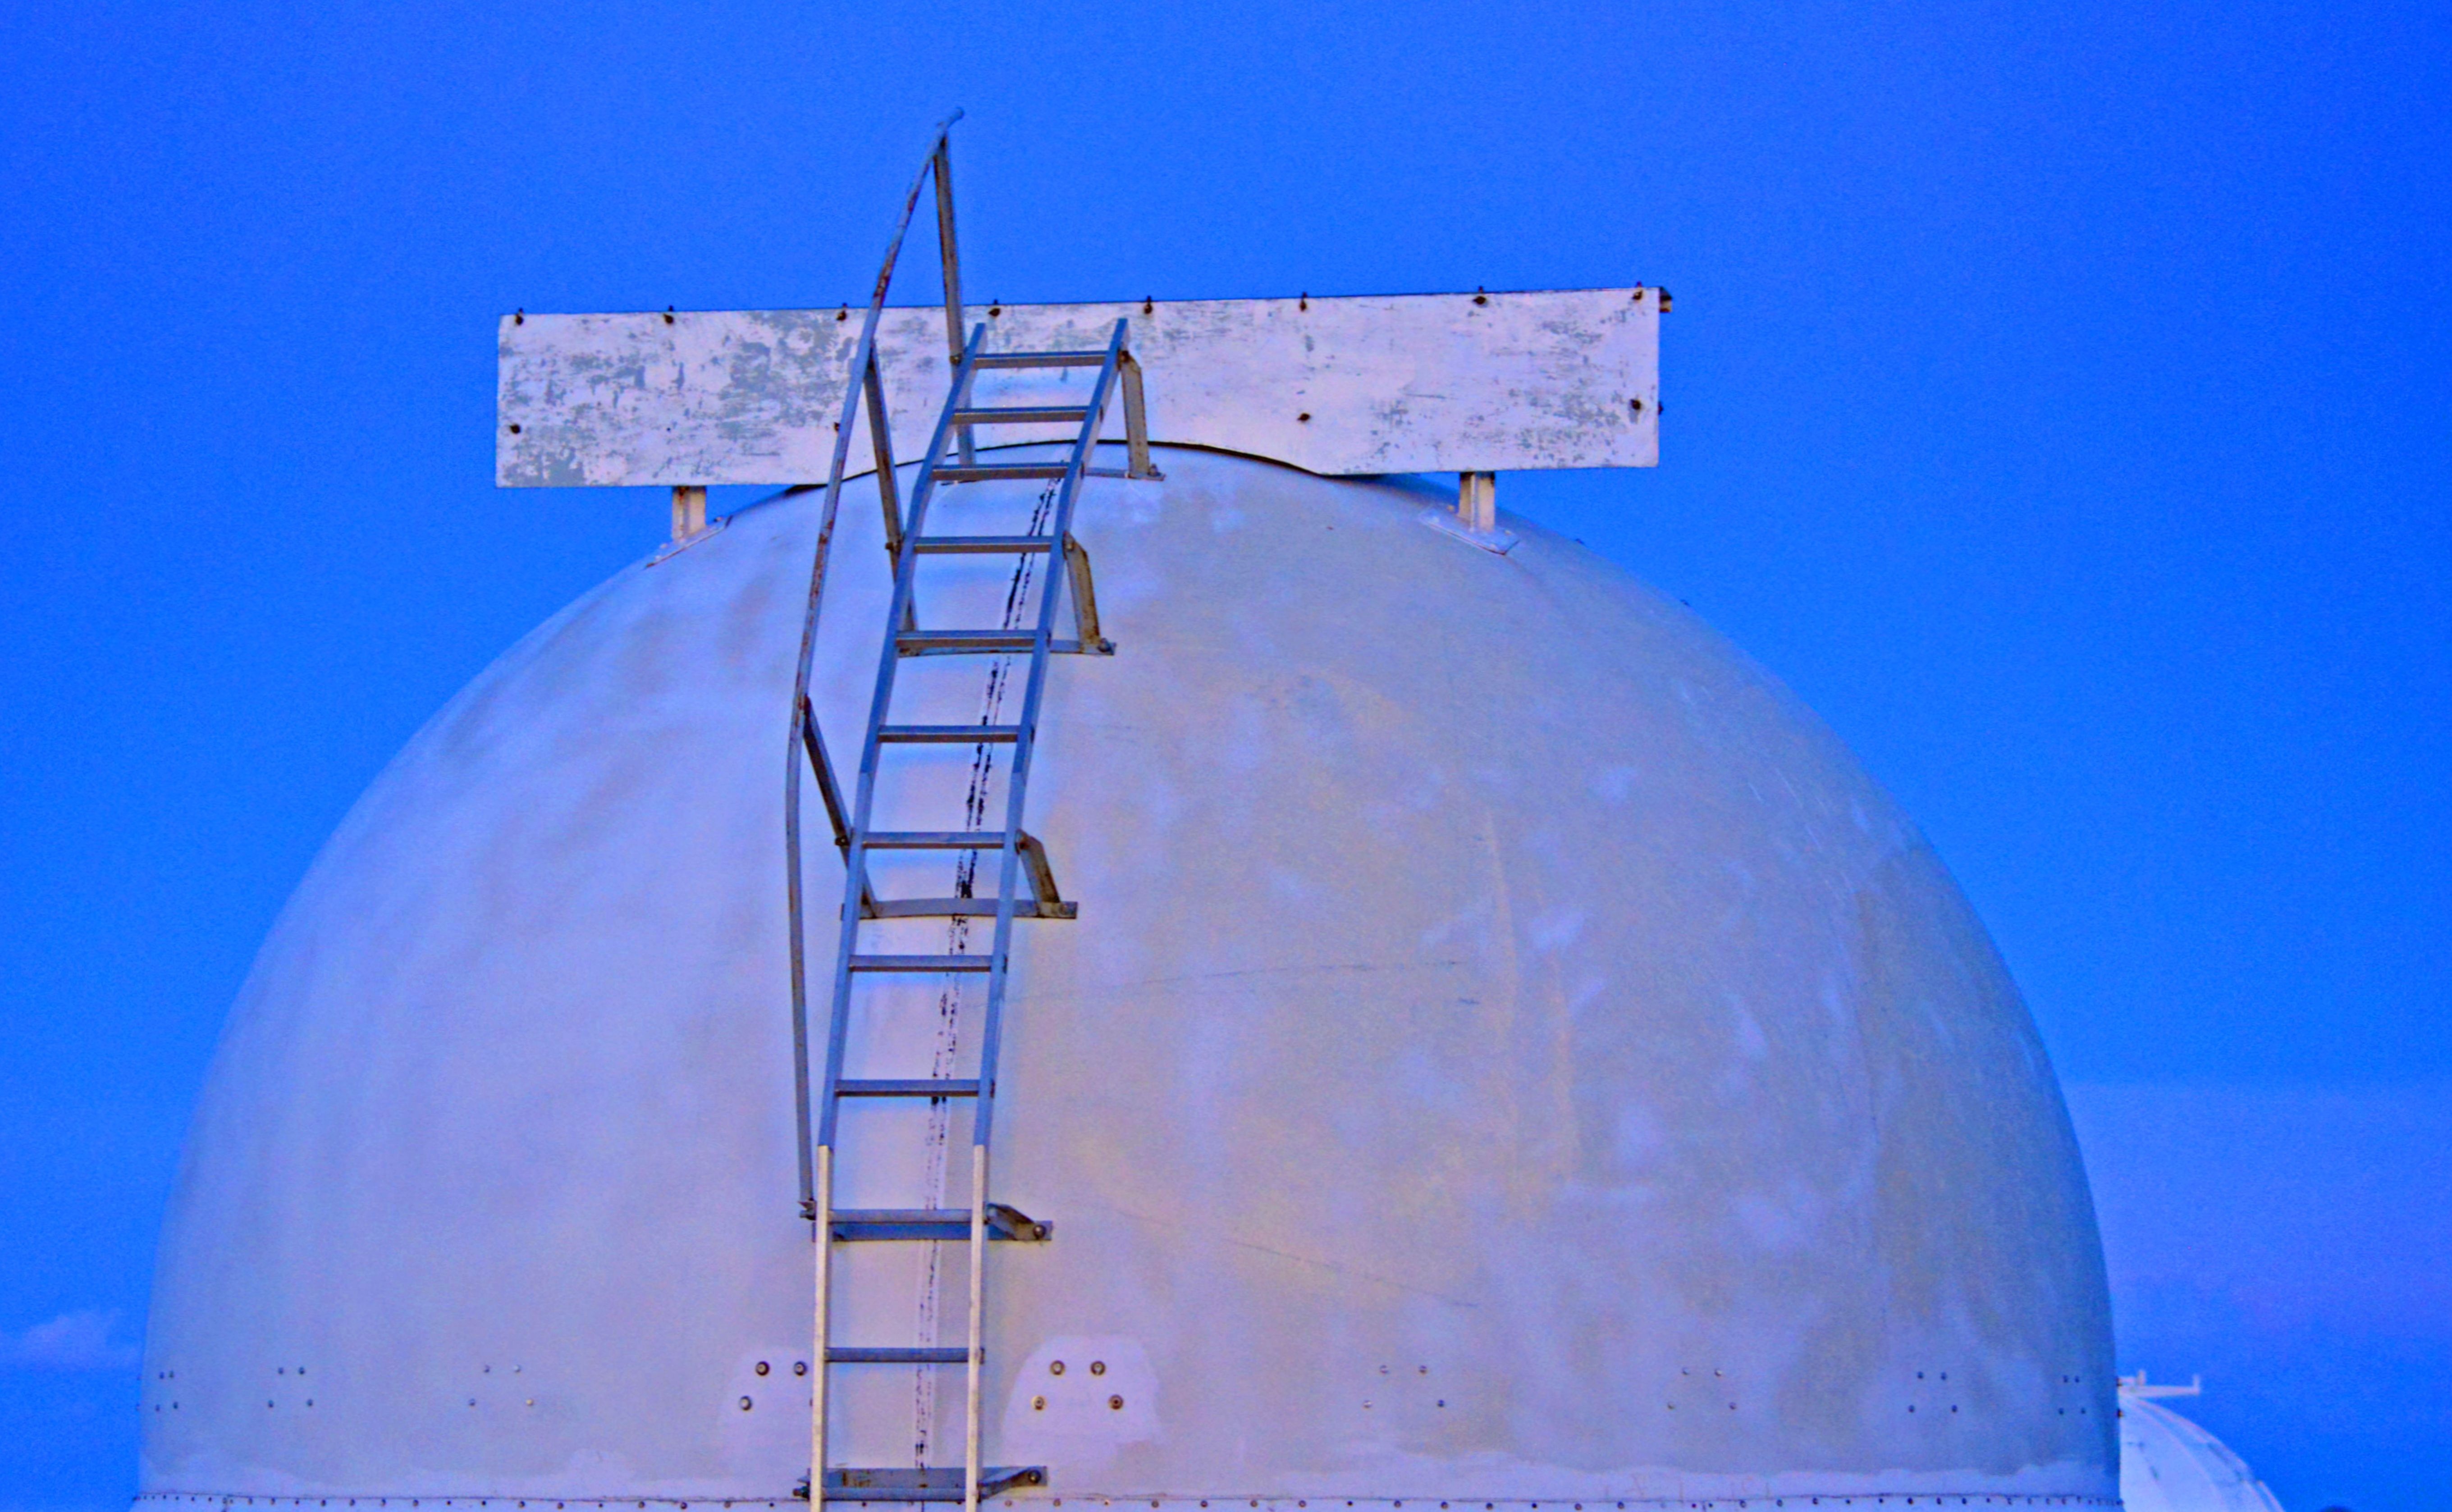
windmill, wind, building, ice, blue, electricity, observatory, energy, astronomy, dome, pyrenees, south peak, atmosphere of earth